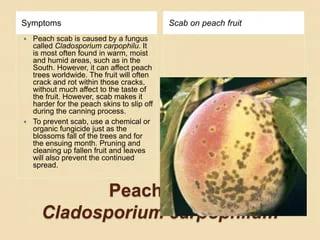
Plant: Peach
Disease: peach scab